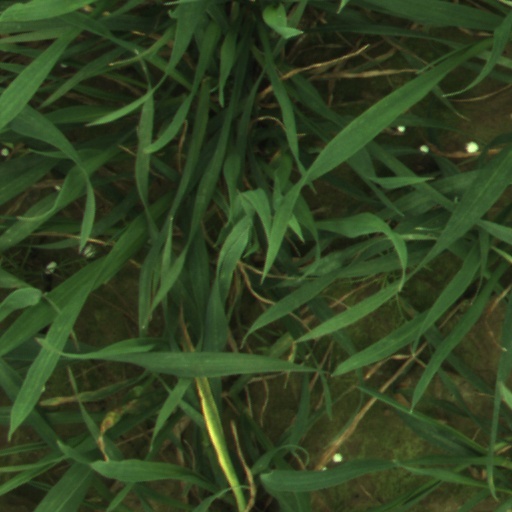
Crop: wheat